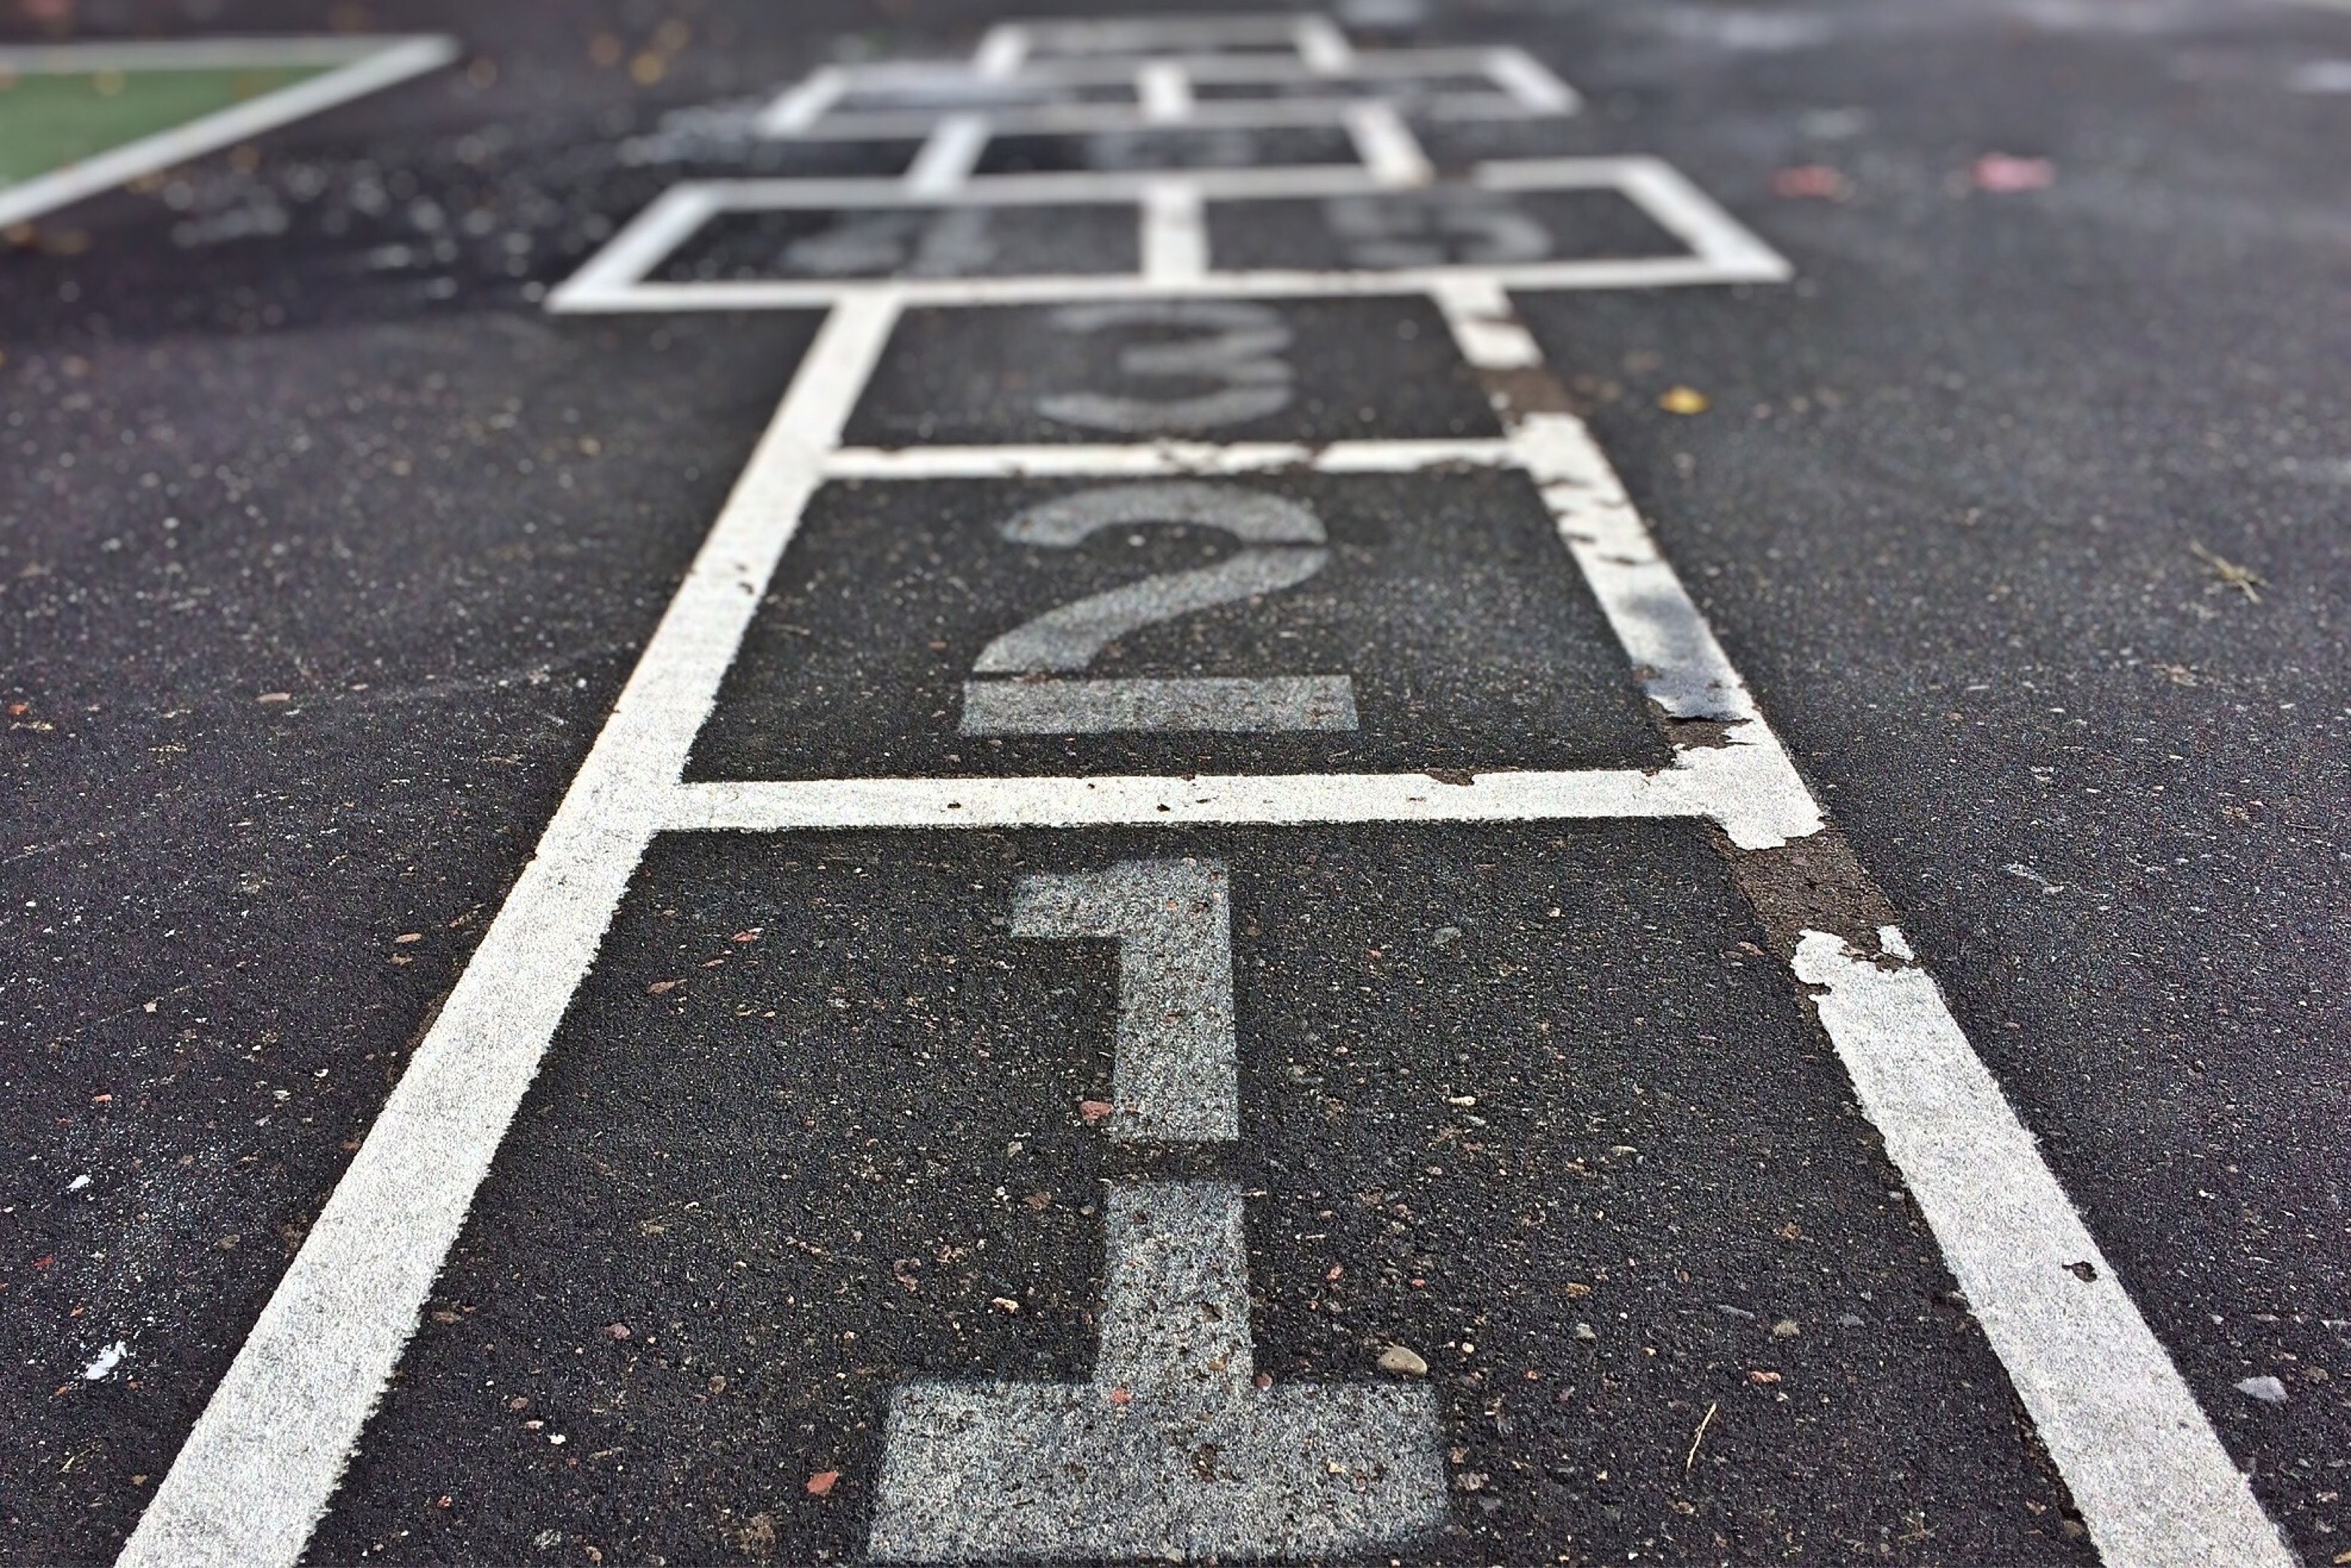
lane, asphalt, road, transport, road surface, line, thoroughfare, infrastructure, tar, traffic sign, street, zebra crossing, sign, nonbuilding structure